Spider-Bitch (Ashley Barton)

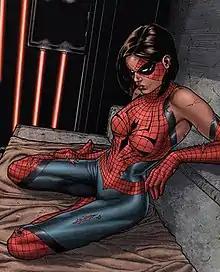
"Wolverine" Vol. 3 #67 (September 2008), depicting Spider-Bitch's first appearance. Art by Steve McNiven.

In the future of "Old Man Logan", thirty years after the supervillains overthrew the superheroes, the title character and the now-blind Clint Barton / Hawkeye are passing through Hammer Falls, Nevada after Clint hired Logan as protection while delivering a shipment cross-country, when the pair are greeted by Ultron Eight, the current husband of Clint's third ex-wife Tonya (the youngest daughter of Peter Parker / Spider-Man) and stepfather to their 22-year-old daughter Ashley, both of whom Clint had left when she was three months old with limited contact since. Assuming Clint is there because of a letter Tonya had sent him, Ultron is surprised to learn that he hasn't received it and directs him to Tonya, who informs Clint that Ashley and her friends, apparently inspired by stories of Clint and her grandfather, had formed a super-team and gone north to Salt Lake City, Utah to take down an unnamed African-American man who is the current Kingpin of Crime before being captured and set to be publicly executed the following morning; Ashley is shown to be in a prison cell to be dressed in a costume similar to that of the deceased Spider-Women and her aunt Mayday Parker / Spider-Girl. Surprised, having "never really had Ashley pegged as the superhero type", telling Tonya that he had gotten the impression that she was an "evil badass type [who] never really seemed especially altruistic" from the few encounters he had had with her, Clint nonetheless agrees to rescue her and doubles Logan's salary to convince him to help him rescue her. While en route, passing through Cedar City, Clint tells Logan that while surprised, he is "so friggin' "proud"" of his daughter; meanwhile, in the Rice–Eccles Stadium in Salt Lake City (now Fisk Lake City), the Kingpin feeds the other members of Ashley's team, successors to Daredevil and the Punisher, to "utahraptors" while bragging over having killed Magneto during his rise to power, as the pair beg to know what they had done to Ashley. Elsewhere, in her cell inside a customized Walmart-turned-prison, Ashley, known as "Spider-Bitch", sits silently as some of her guards mock the concept of superheroes, before Clint and Logan crash their Spider-Mobile through the wall of the prison. Stating "That'll be Dad." upon hearing the crash, Ashley watches as her father massacre the guards before telling him precisely where on the wall the control panel for her cell is so he can open it, shooting it with an arrow. As the Kingpin enters the room to see what the commotion is, the newly freed Ashley immediately decapitates him by swinging the end of a shotgun into his neck, before knocking a surprised Clint to the ground: Ashley explains that she and her team came to the area not as superheroes, but as supervillains, intending to seize control of the Kingpin's Quarter (formerly Las Vegas) by killing him, the same way the Kingpin himself had taken over as dictator by killing Magneto. As she prepares to beat her father to death, Ashley tells him that she's "doing it because I want to", before Logan, having witnessed Ashley's actions, crashes through the skylight in the Spider-Mobile and rescues Clint. Overlooking the escaping duo, Ashley orders a segment of her new army to go after them, before taking her rightful place on her throne as Spider-Bitch, the Kingpin of the Wastelands. While drinking at a bar with the following day, Clint regrets not being involved in his daughter's life, recalling the day she was born and how she was the first thing she ever saw; these events are also witnessed by a time-displaced Eva Bell.